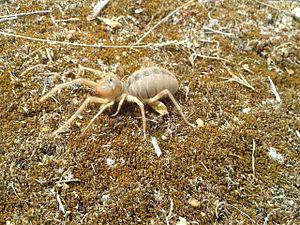
Galeodes araneoides est une espèce de solifuges de la famille des Galeodidae.